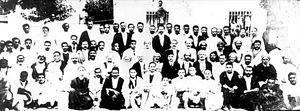
L’affaire des naturalisés tunisiens est un mouvement de protestation contre les lois tunisiennes qui tendaient à faciliter l’accession à la nationalité française pendant le protectorat français. Il se manifeste lors de l’inhumation des Tunisiens musulmans naturalisés français, en leur interdisant l’accès aux cimetières musulmans. Ces émeutes relancent le mouvement national tunisien affaibli après les répressions de 1926-1928.
Le mouvement national tunisien désigne, dans sa globalité, le mouvement sociopolitique né au début du XXᵉ siècle, qui mena la lutte contre le protectorat français de Tunisie pour obtenir finalement l'indépendance du pays le 20 mars 1956.
Le congrès de Ksar Hellal est un congrès, organisé par les membres « scissionnistes » du Destour, à Ksar Hellal, le 2 mars 1934. Il conduit à la fondation d'un nouveau parti, le Néo-Destour.
Le Destour est un parti politique tunisien fondé en 1920 et dont le but est de libérer la Tunisie du protectorat français.